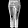
Label: Trouser